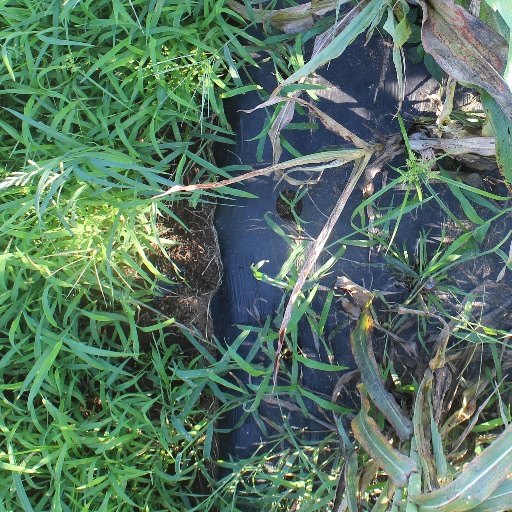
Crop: sorghum